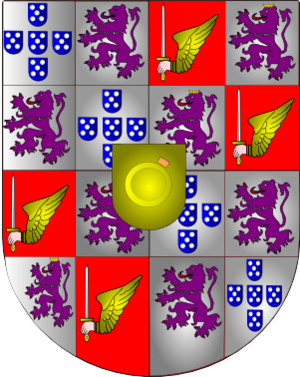
Armorial des Aviz